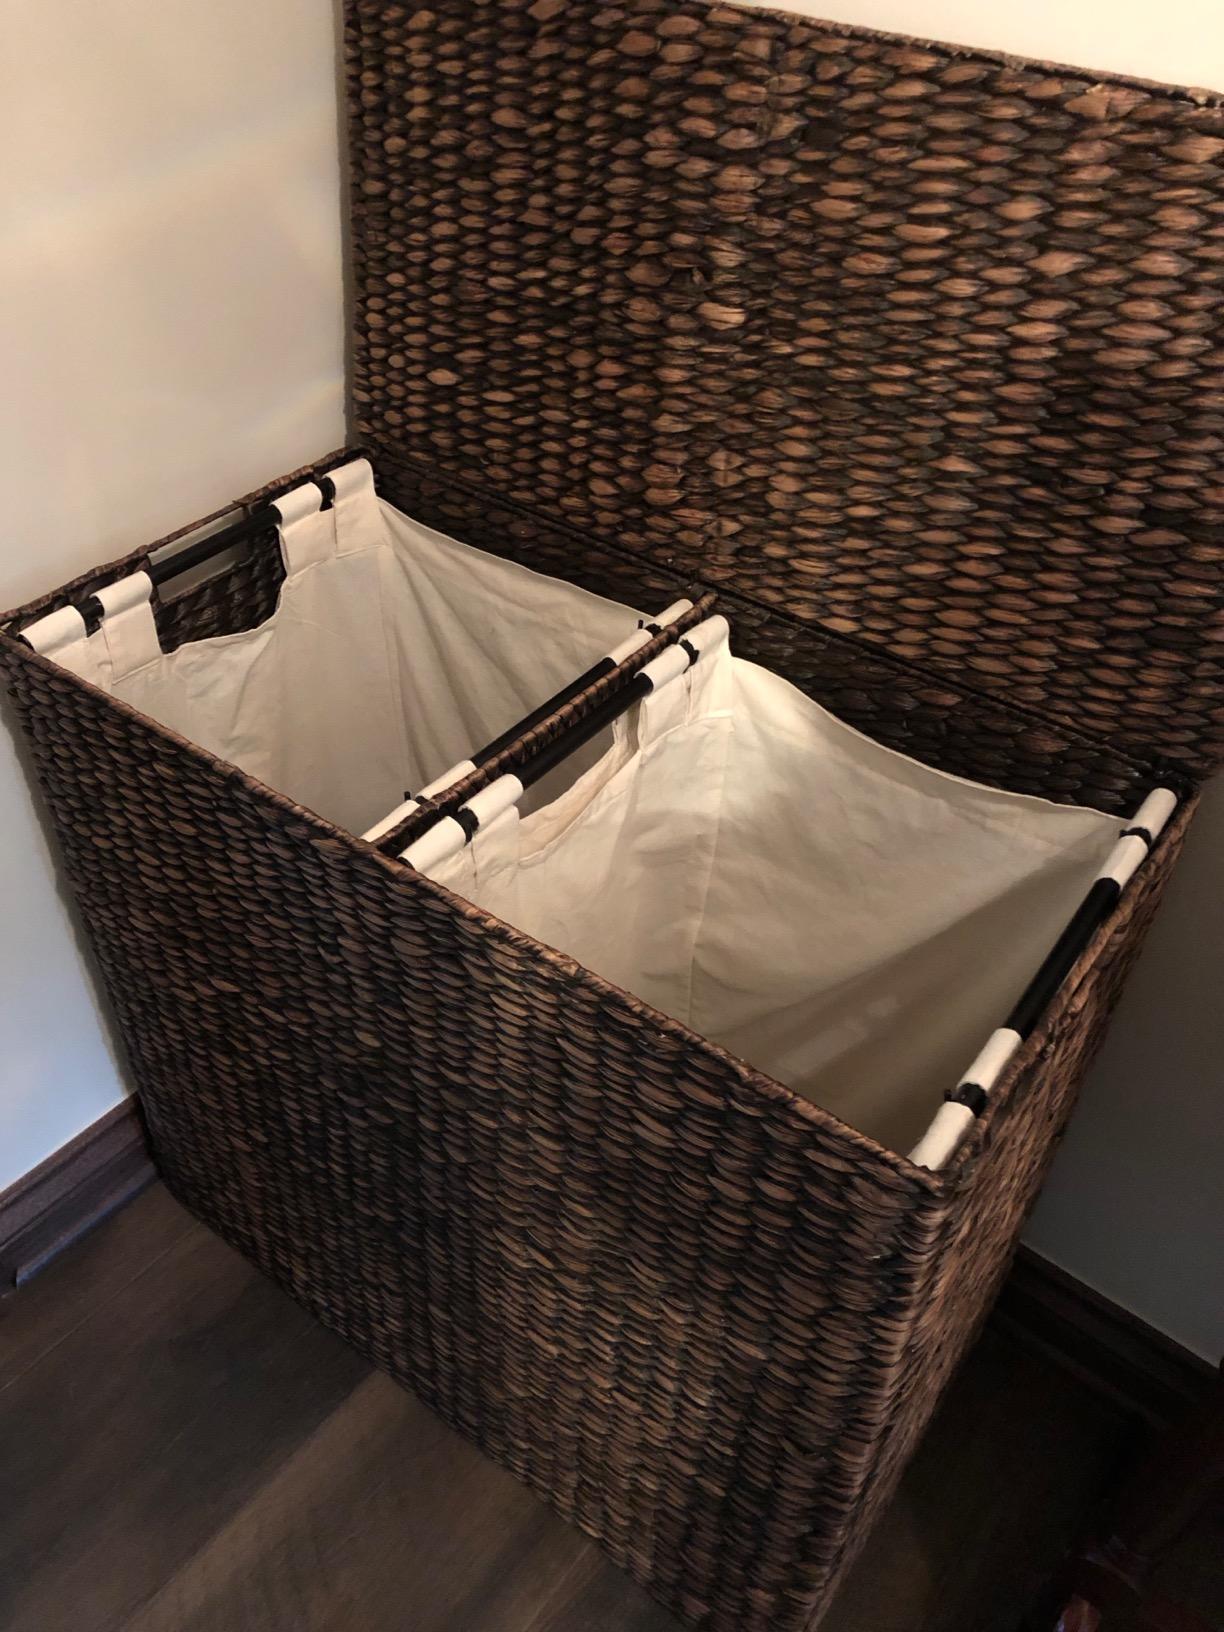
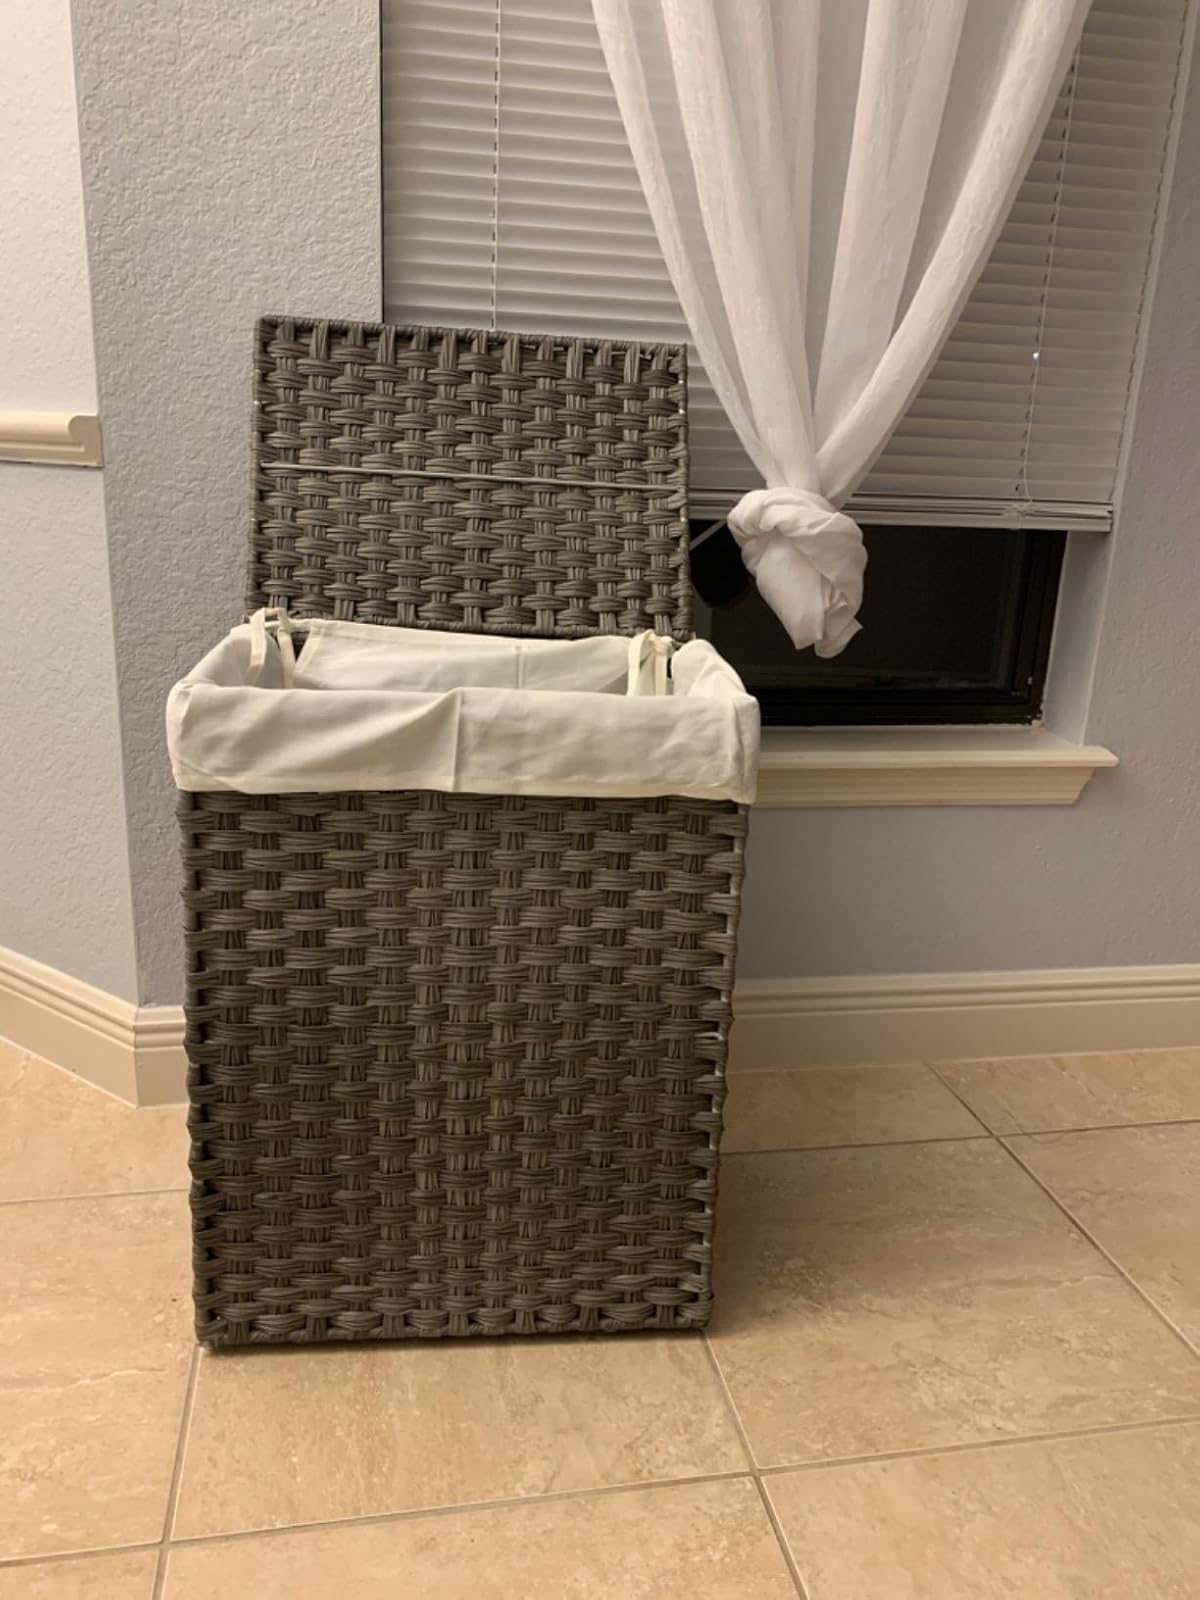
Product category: items_hamper
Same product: no